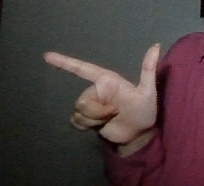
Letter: yaa